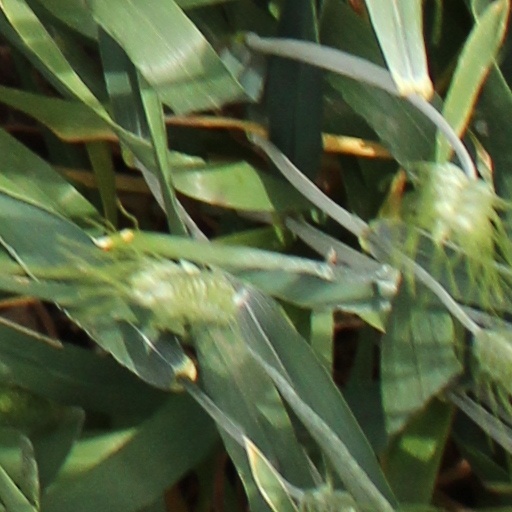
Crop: wheat